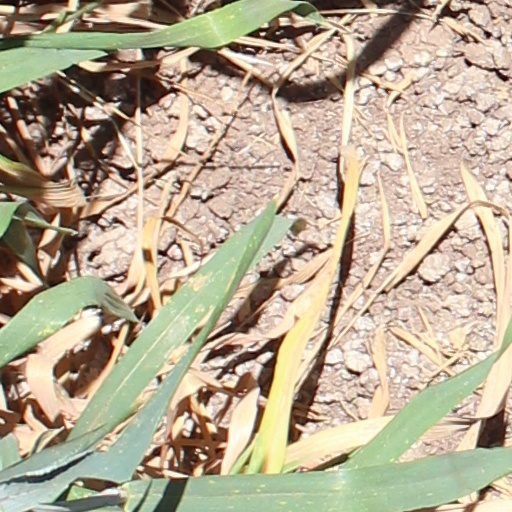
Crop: wheat